Camp Dubois

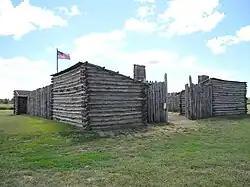
Reconstruction of Camp Dubois

Camp Dubois (English: Camp Wood), near present-day Wood River, Illinois, served as the winter camp and launch-point for the United States's exploration of the Louisiana Purchase and Pacific Northwest by the Lewis and Clark Expedition.